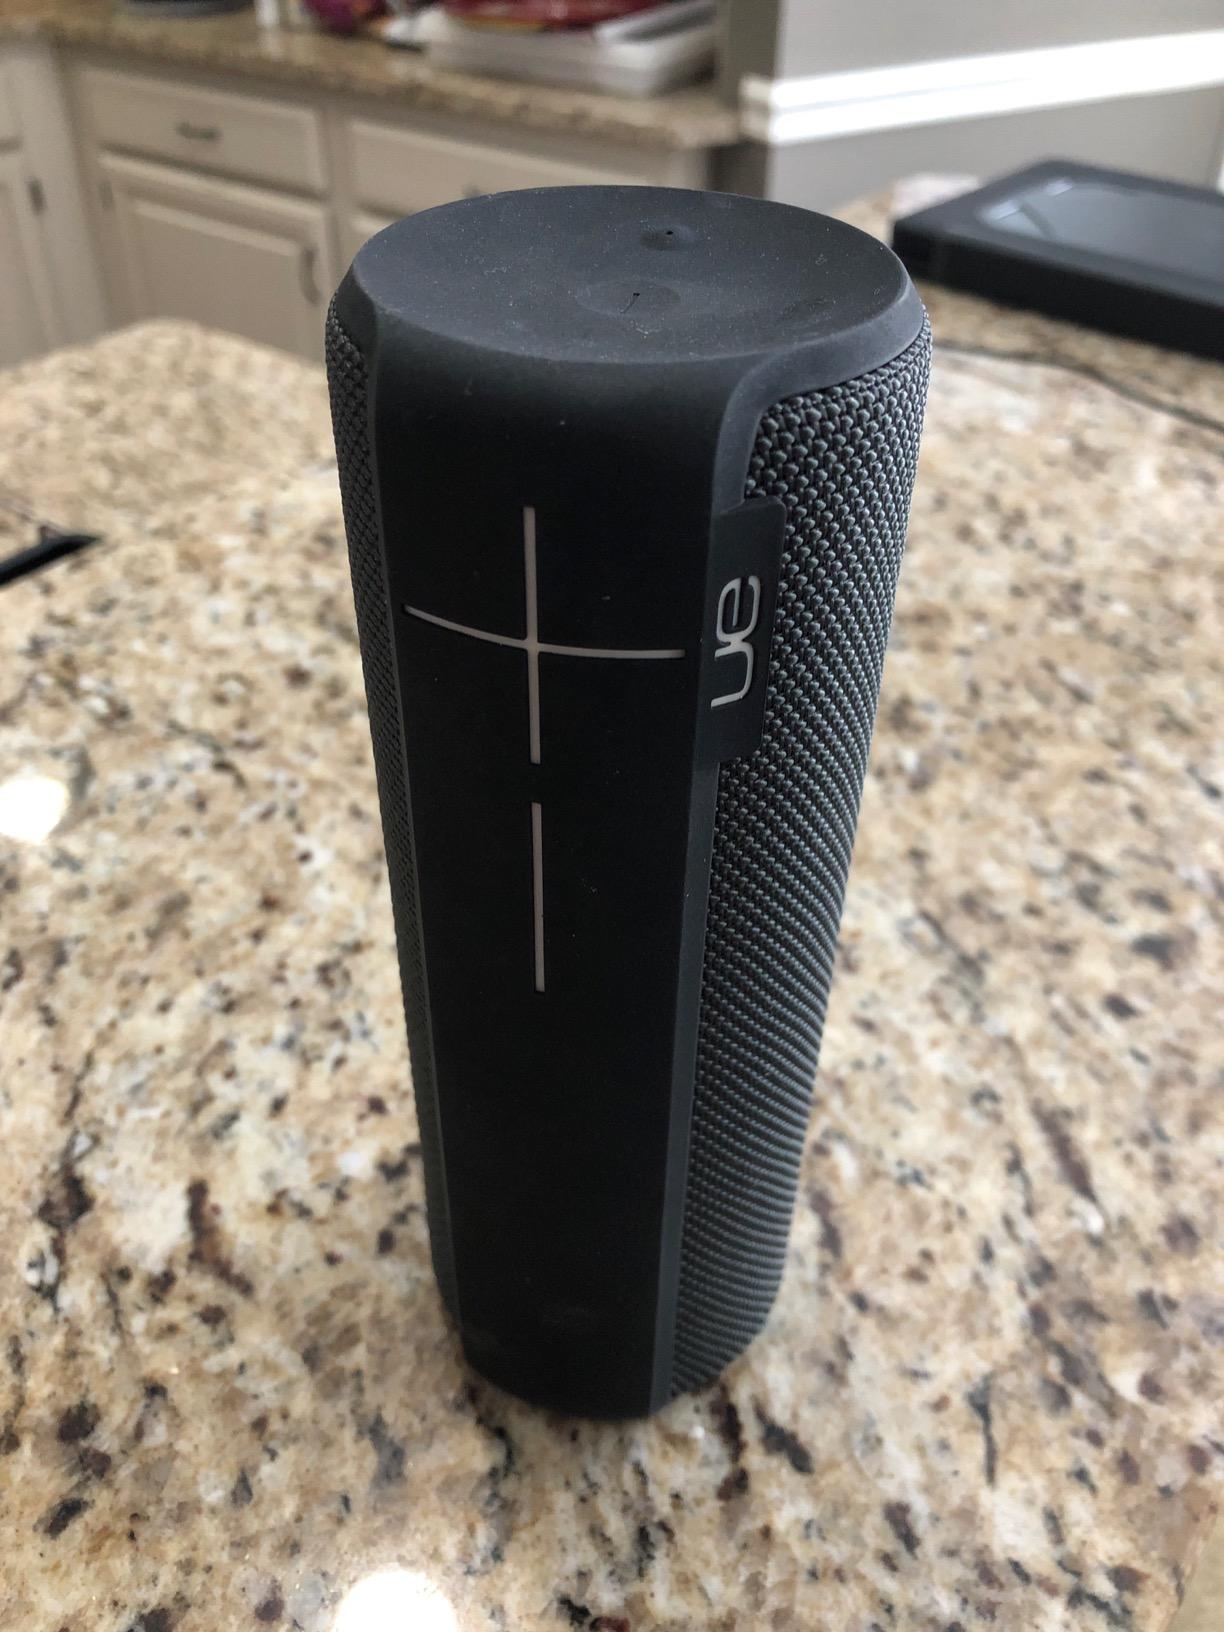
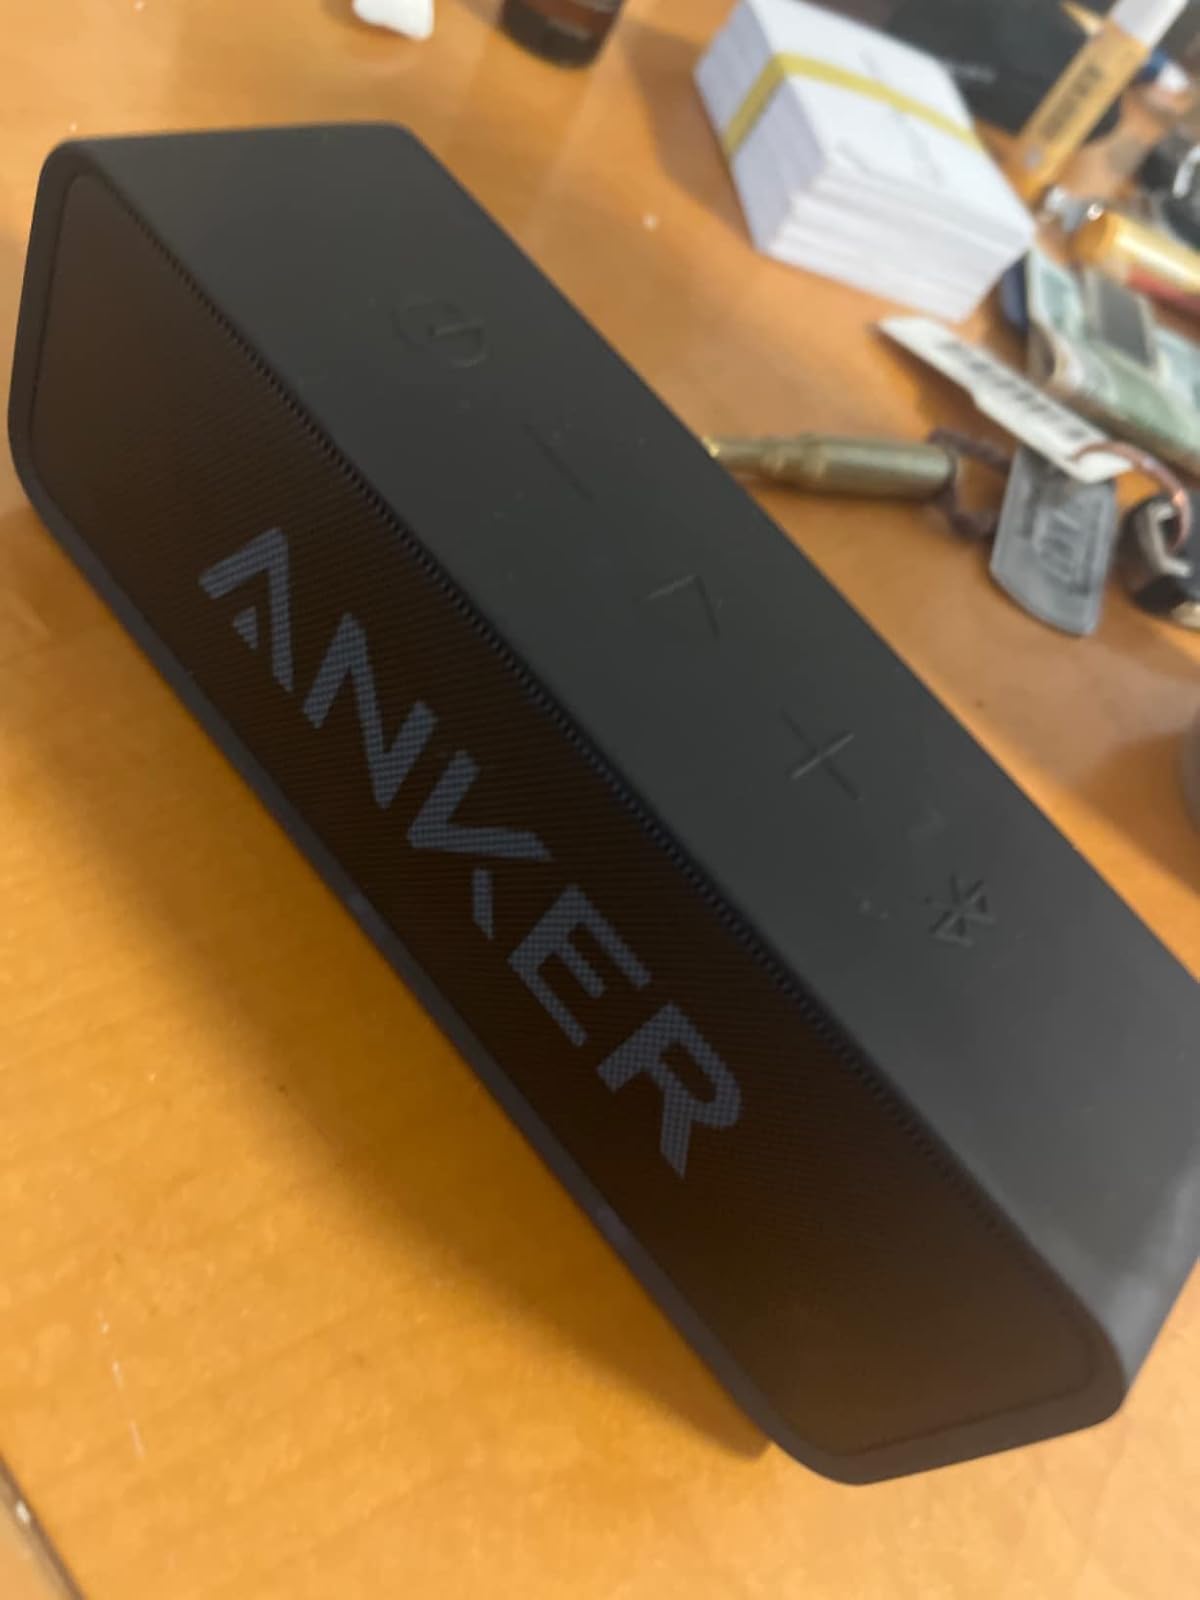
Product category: speaker
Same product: no